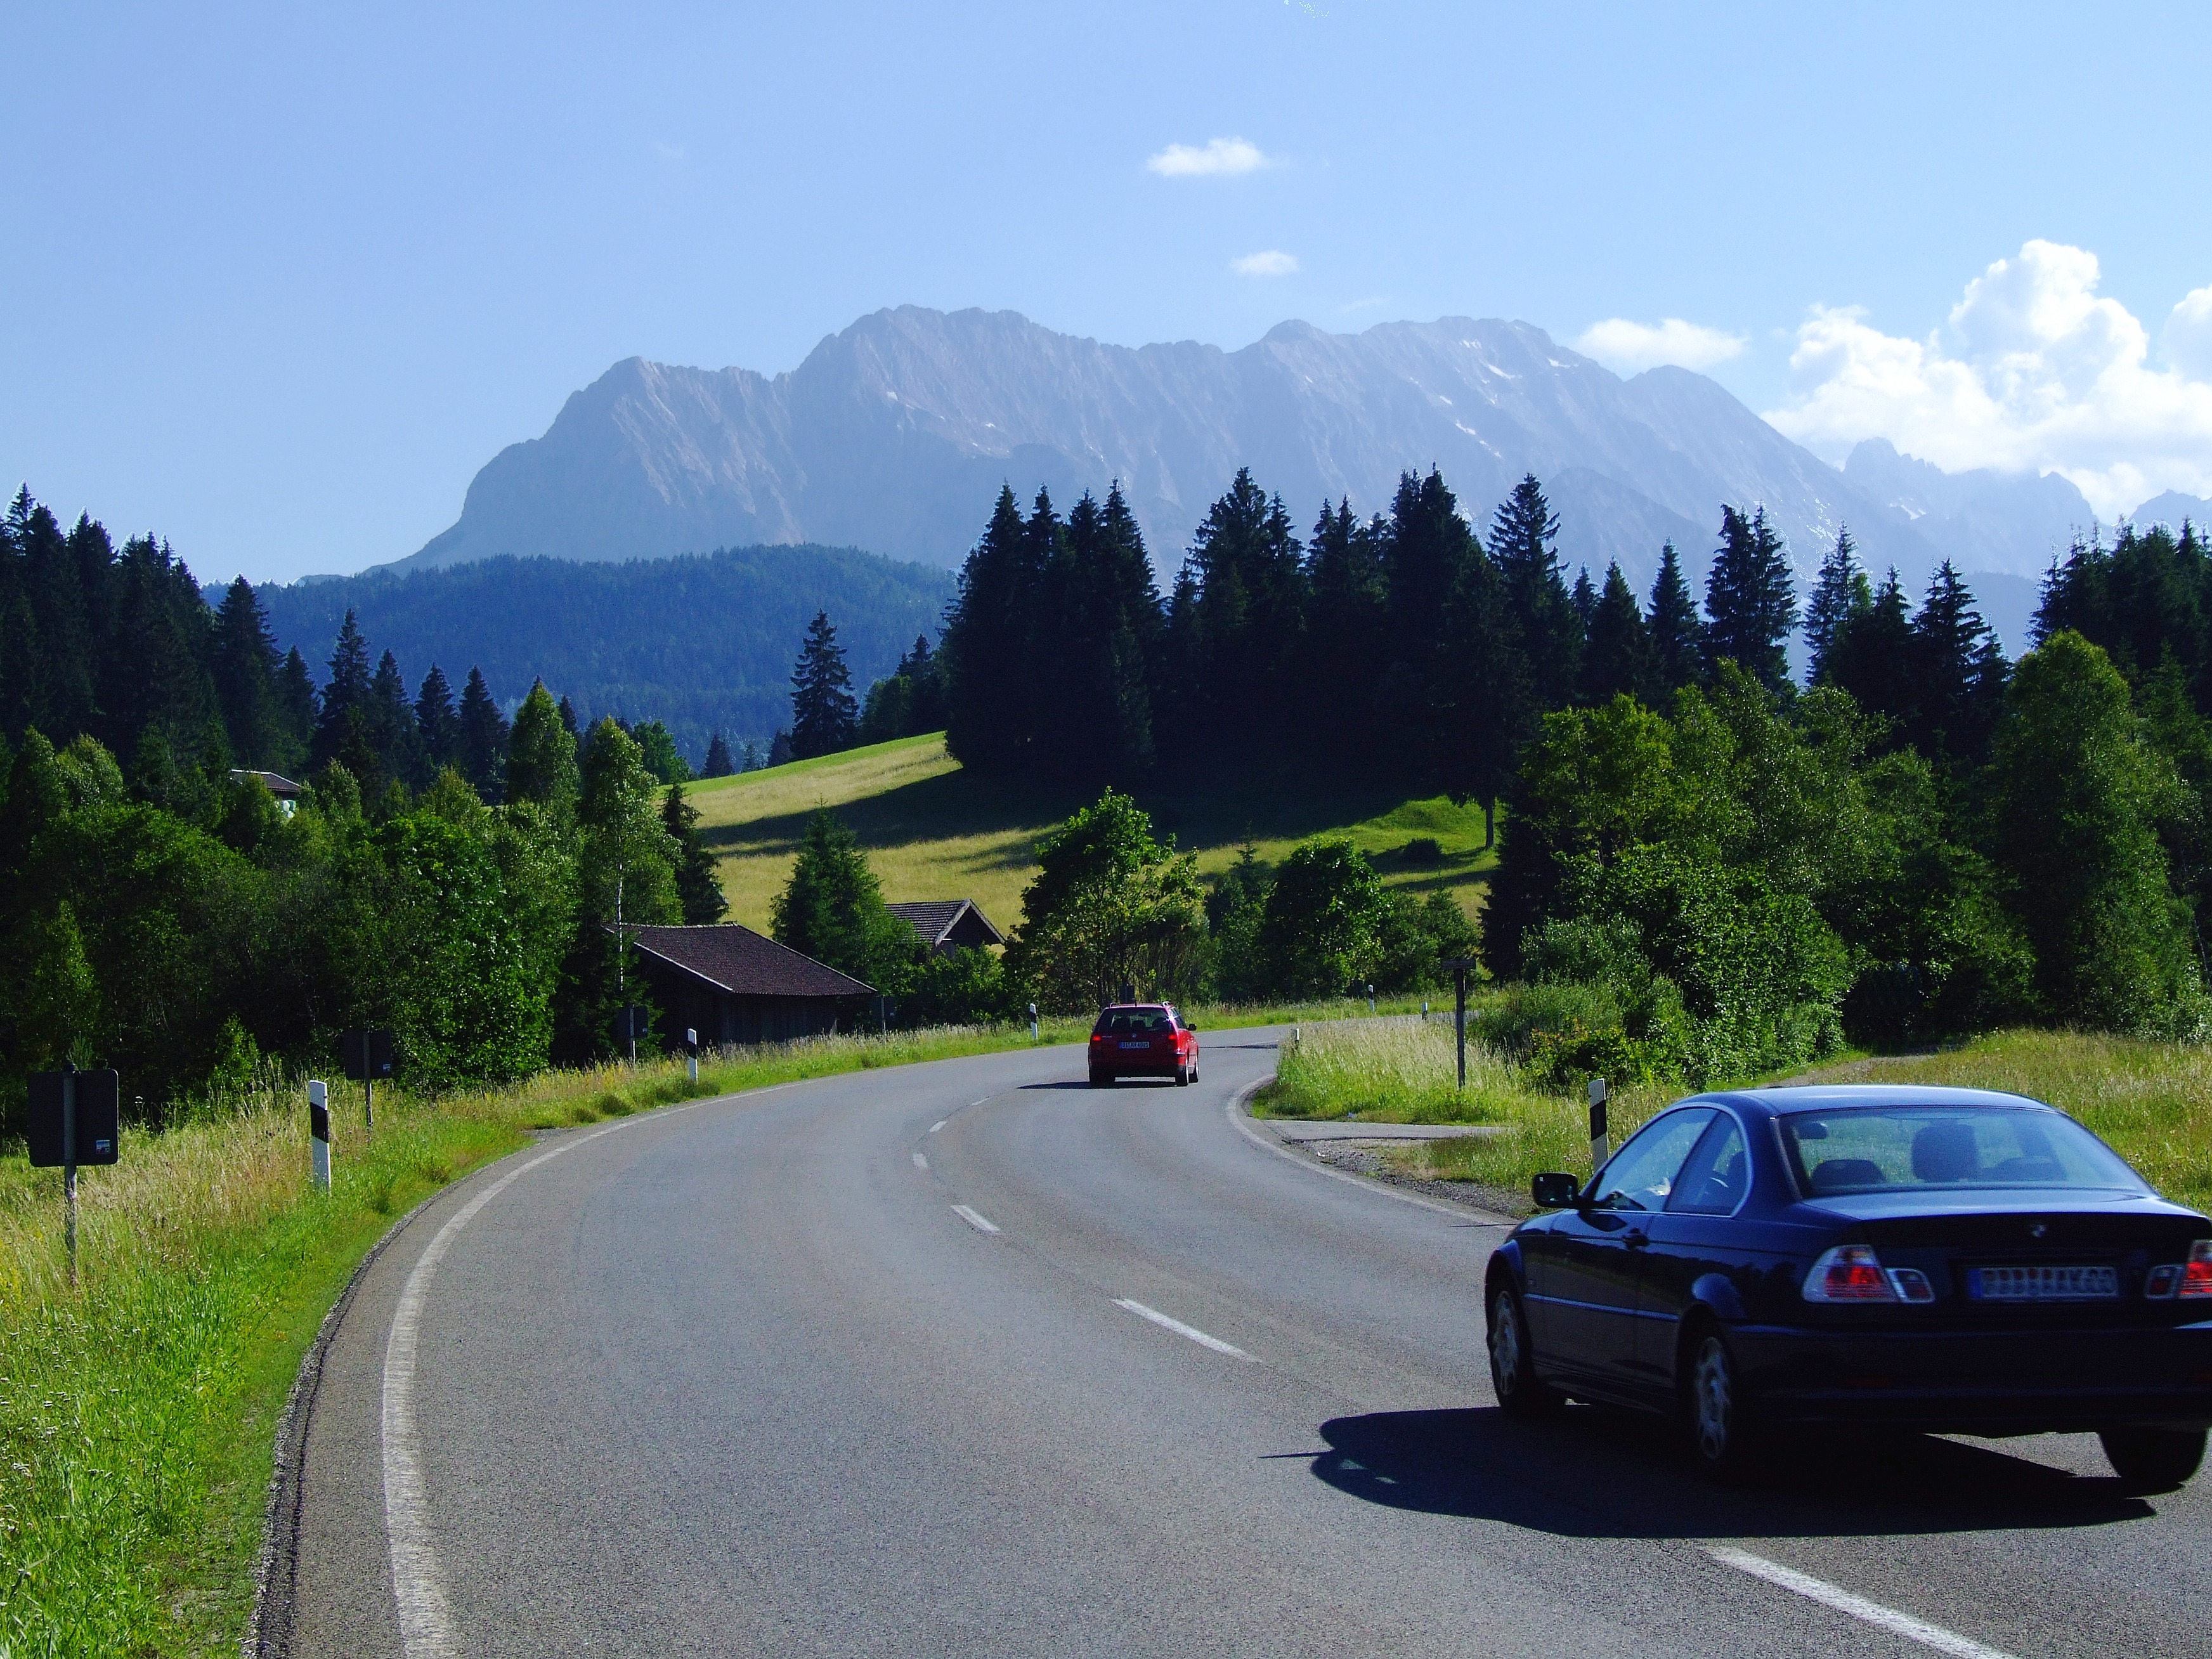
landscape, mountain, road, car, view, highway, driving, mountain range, asphalt, panorama, vehicle, scenic, ridge, mountain landscape, road trip, mountains, alps, infrastructure, germany, cyclamen, upper bavaria, mountain pass, mountainous landforms